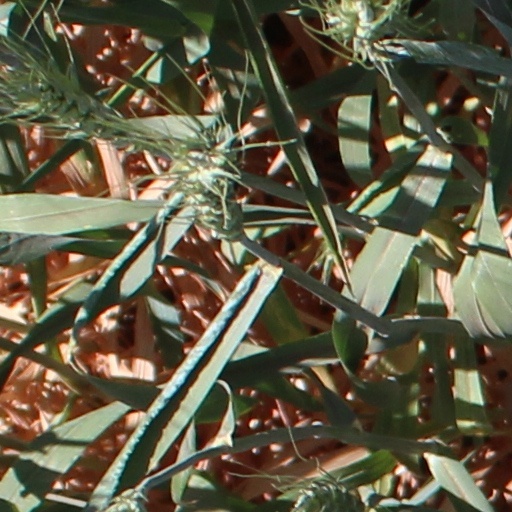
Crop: wheat